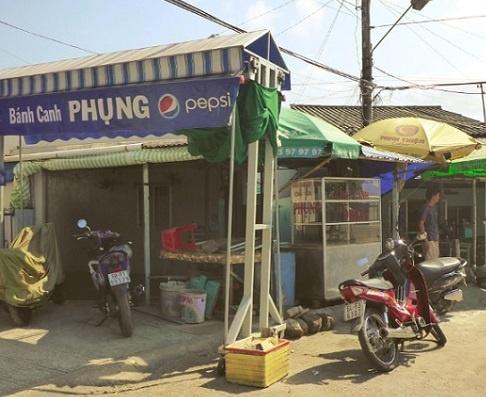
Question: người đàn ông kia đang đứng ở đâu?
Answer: người đàn ông kia đang đứng ở quán bánh canh phụng